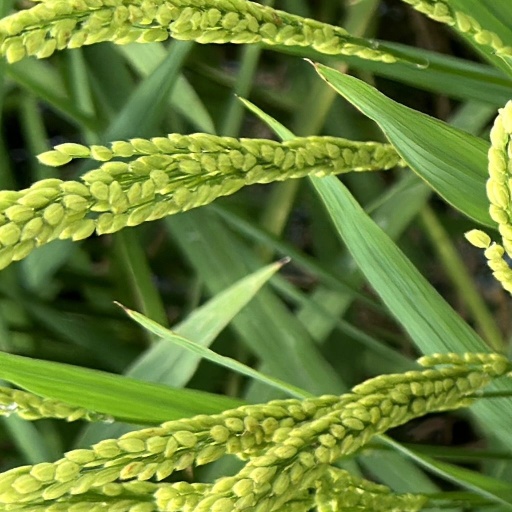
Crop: rice